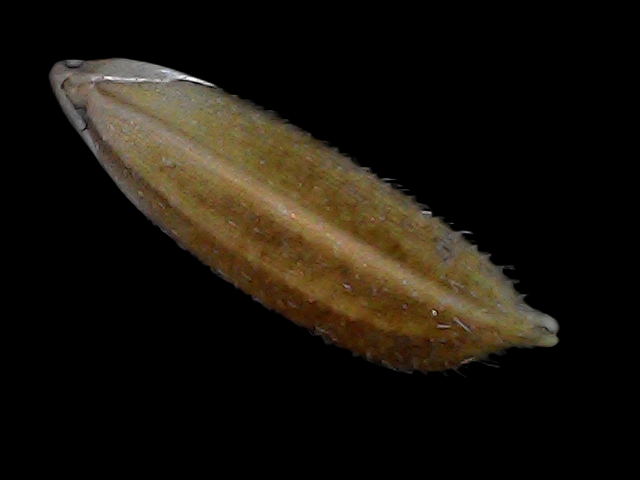
Rice variety: Bd56